Santander Arena

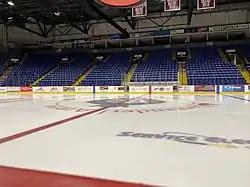
The inside of the arena, taken from the Visitor bench

The Santander Arena (formerly known as the Sovereign Center) is a 7,160-seat multi-purpose arena, in Reading, Pennsylvania. It was built in 2001. The arena sits on the former site of the Astor Theater; one of several grand movie and theater palaces built in Reading in the early 20th century. Closed in 1975, the theater sat vacant for over two decades. In 1998, the Astor was demolished to make room for the Santander Arena. Early in construction, steps were taken to retain mementos of the Astor, including its ornate Art Deco chandelier and gates. These are on display and in use inside the arena corridors, allowing insight into the ambience of the former movie house.